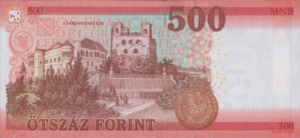
Le forint hongrois est la devise nationale de la Hongrie depuis le 1ᵉʳ août 1946. Le forint est divisé en cent fillér, quoique les fillér ne soient plus en circulation depuis 1999. Forint est un mot hongrois qui pourrait être traduit par florin qui en est l'étymologie.